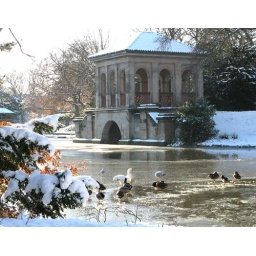
Frozen Lake and boat house in Birkenhead, Park, Wirral